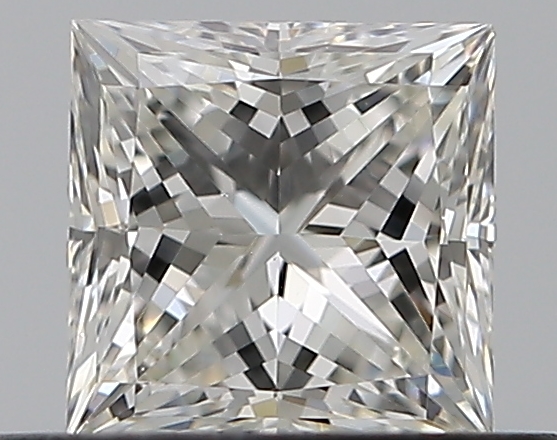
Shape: princess
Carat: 0.51
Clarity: VS2
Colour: I
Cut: EX
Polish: EX
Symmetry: VG
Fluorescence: N
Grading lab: GIA
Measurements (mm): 4.38 x 4.37 x 3.1